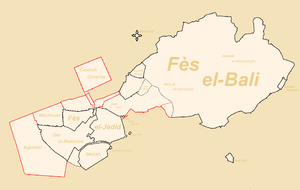
Carte des réalisations alaouites parmi les fortifications de Fès, au Maroc.
Fès, ville impériale du Maroc fondée à la fin du VIIIᵉ siècle et ancienne capitale sous les dynasties des Idrissides, des Mérinides, des Wattassides et pendant une partie de l'ère des Alaouites, a été défendue au long de son histoire par des fortifications consistant en une série de remparts, de forts et de casbahs.